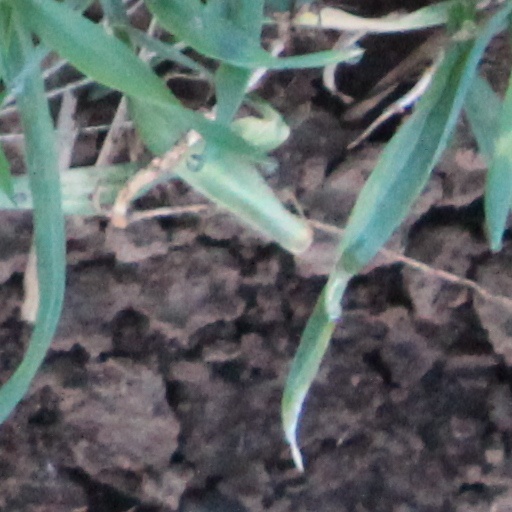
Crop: wheat